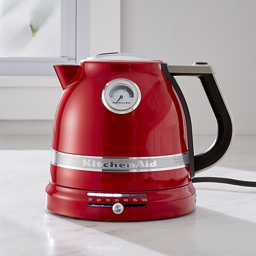
the electric kettle quietly boils water in minutes at the exact temperature you require to achieve optimal results for pour - over coffee or steeping tea leaves .